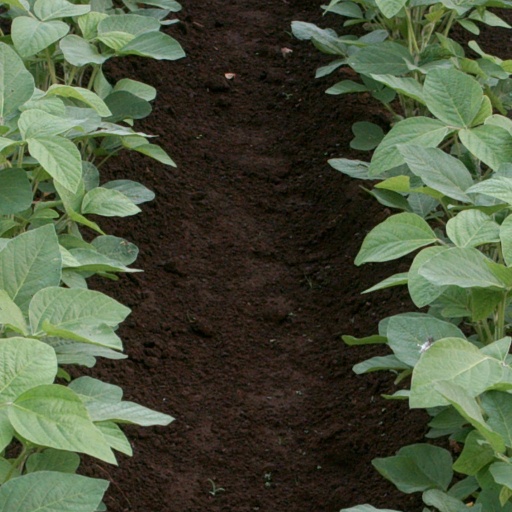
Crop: soybean